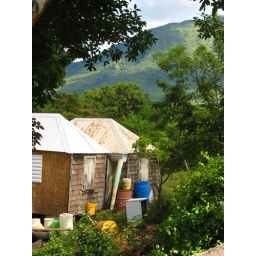
Traditional house along our walk up the huge hill in Nevis